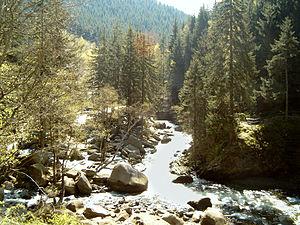
L'Oker est une rivière d'Allemagne longue de 128 km, un affluent sur la rive gauche de l'Aller en Basse-Saxe, donc un sous-affluent de la Weser. Elle prend sa source dans les montagnes du Harz.